Hindu pilgrimage sites in India

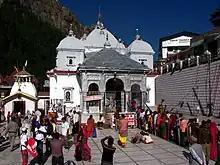
Gangotri Temple

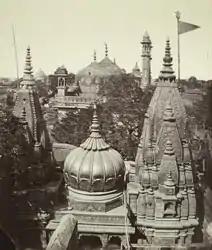
Varanasi is one of the main pilgrimage sites.

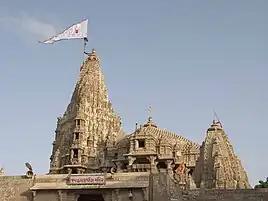
Dwaraka temple

The importance of Maya Puri (Haridwar)-Rishikesh) tirth region is clearly mentioned in puranas. This tirth is located in Uttarakhand, India. Haridwar tirth region is mainly dedicated to shiva and Parvati, whereas Vishnu is primarily worshipped in Rishikesh tirth region.